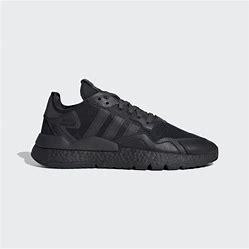
Brand: adidas
Model: Nite Jogger Athletic